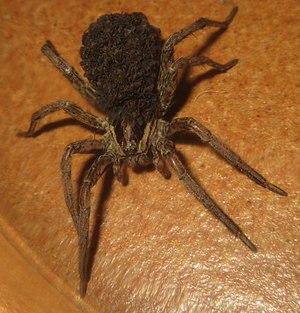
La progéniture est nombreuse, très dense et entremêlée, difficile d'y isoler un individu complet. Mais on y distingue des abdomens dans une forêt de pattes. Araignée fuyant vers l'ombre dès qu'on en approche l'appareil photo. Araignée confinée sous cloche de verre pour cette photo, prise en mode macro.
Les Lycosidae sont une famille d'araignées aranéomorphes.